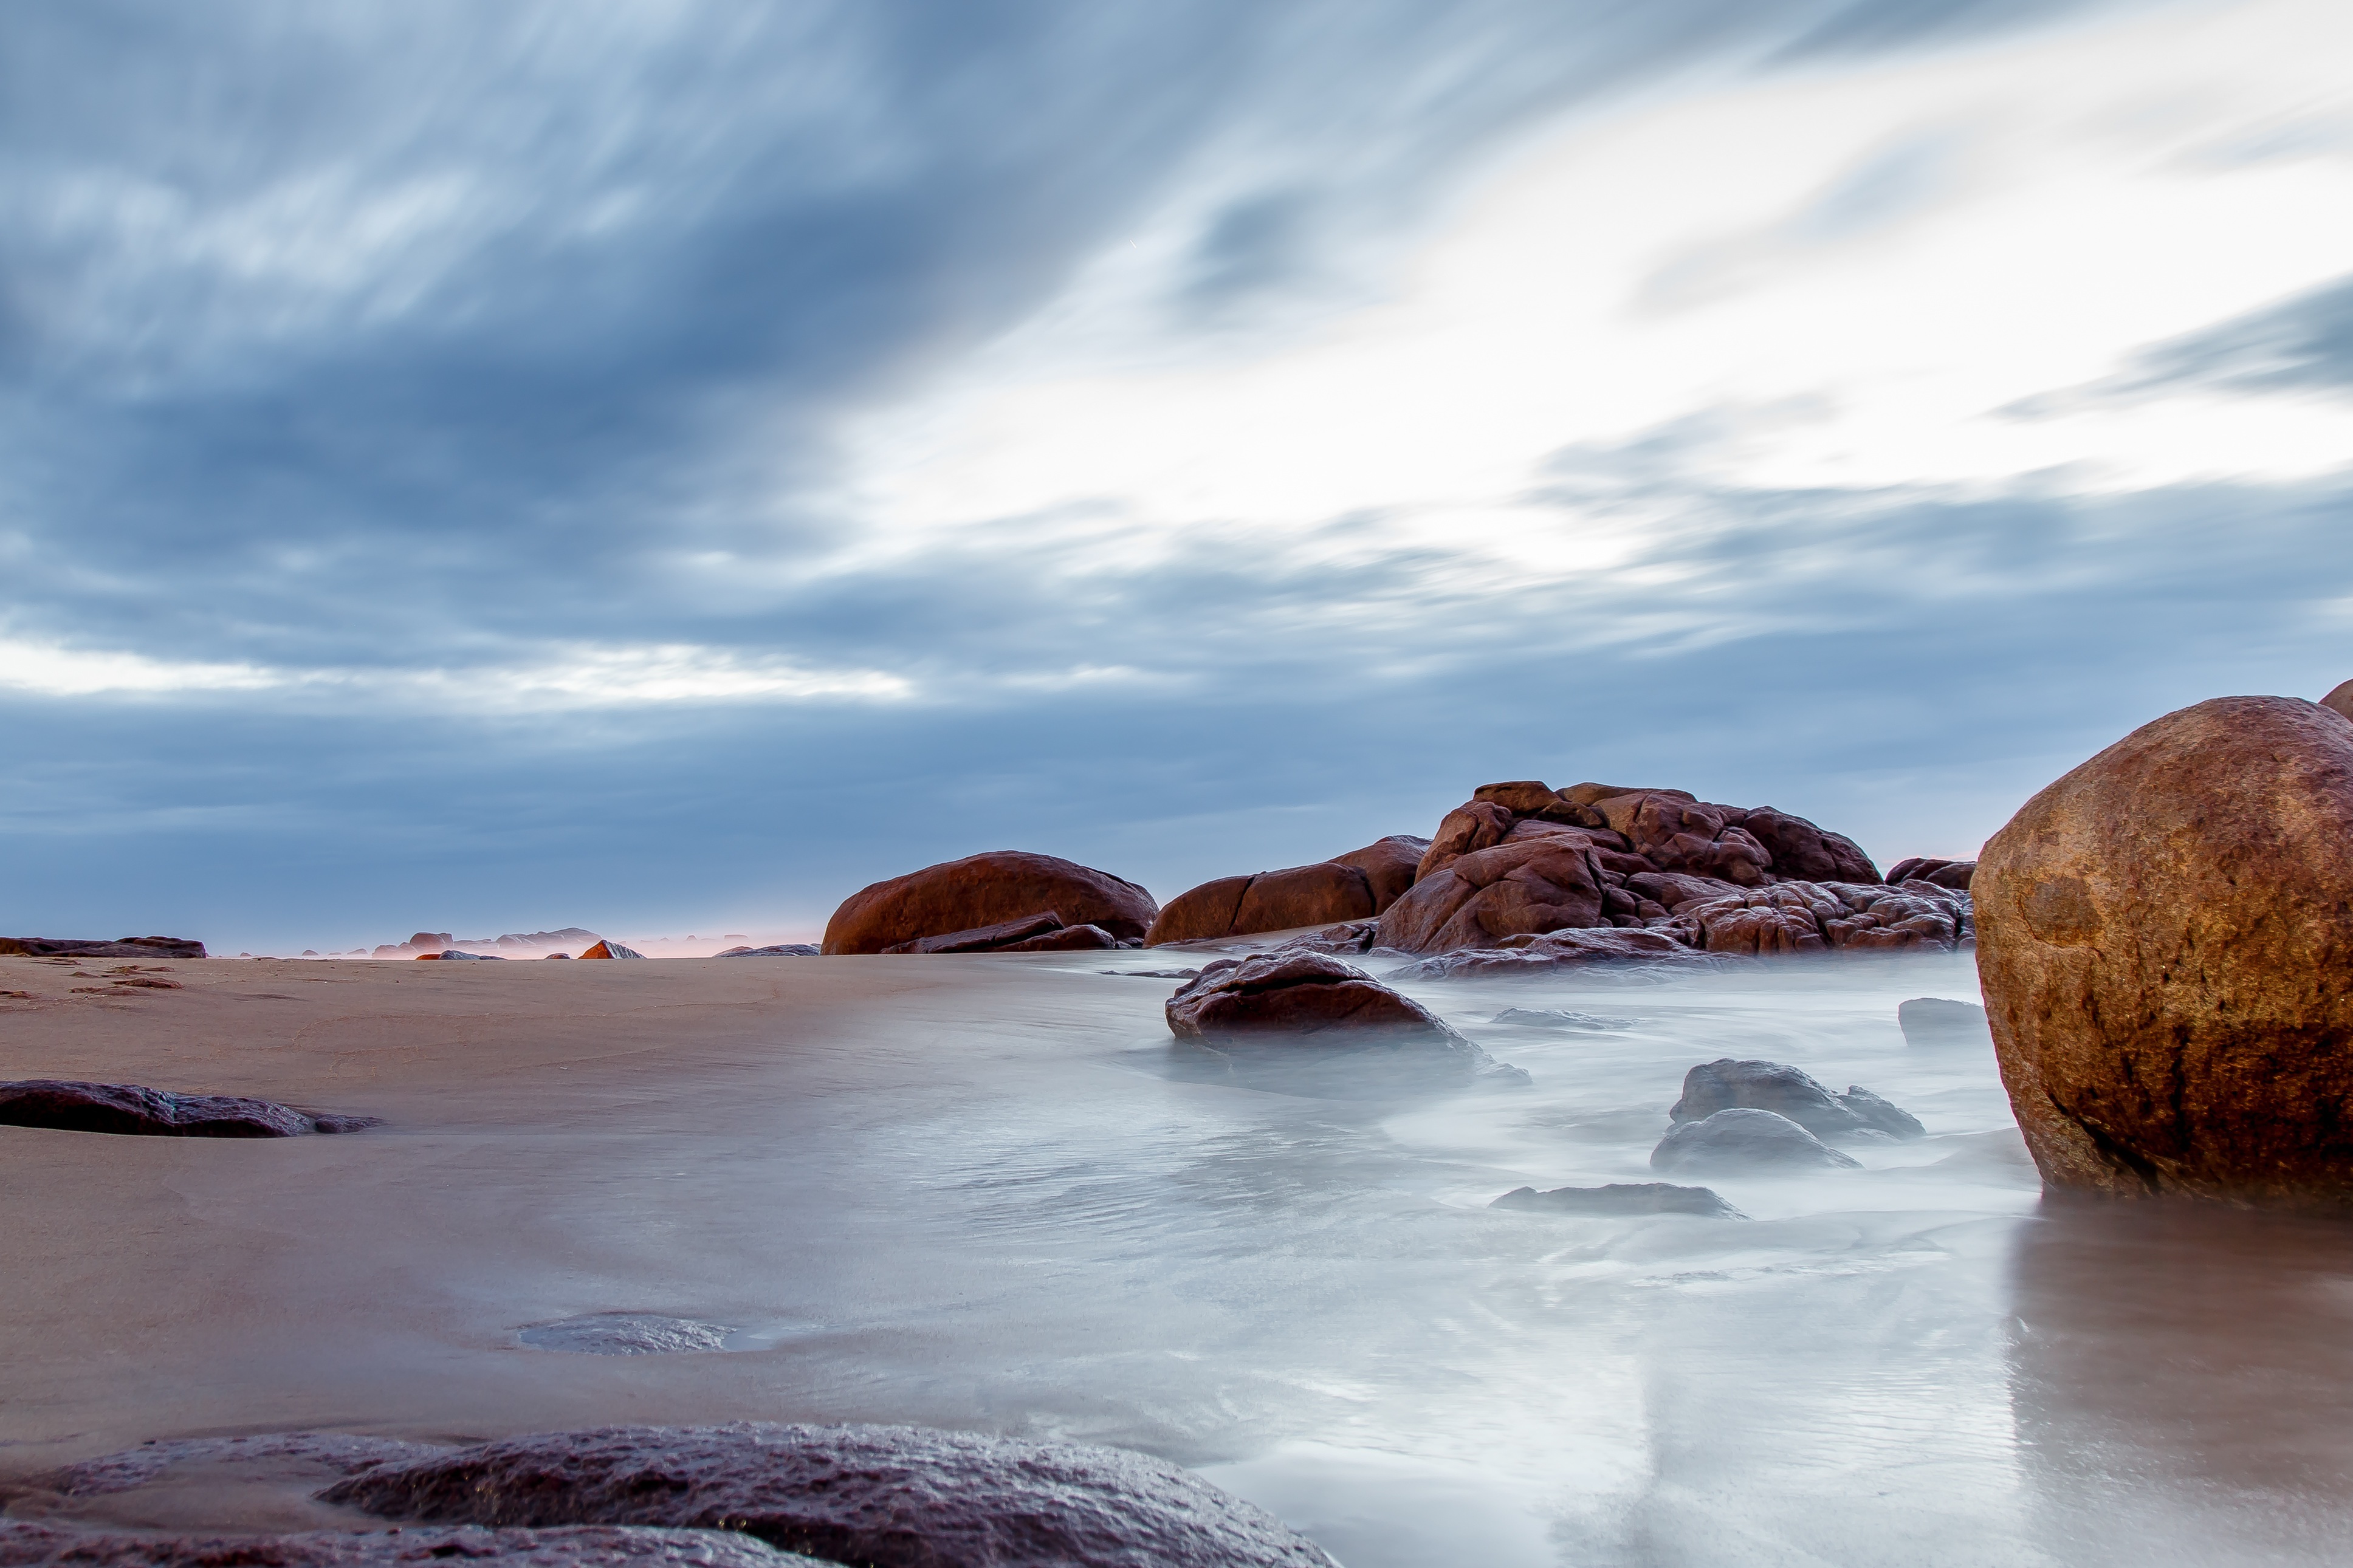
beach, landscape, sea, coast, water, nature, outdoor, rock, ocean, mountain, snow, winter, cloud, sky, sunrise, sunset, sunlight, morning, shore, wave, dawn, foggy, travel, coastline, dusk, ice, reflection, relax, tranquil, scenic, journey, peaceful, seascape, bay, blue, material, body of water, stones, scene, loch, landform, wind wave